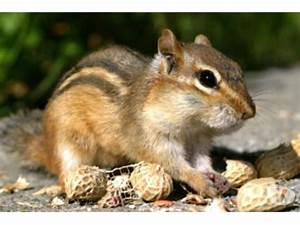
Label: squirrel